Christchurch Central Recovery Plan

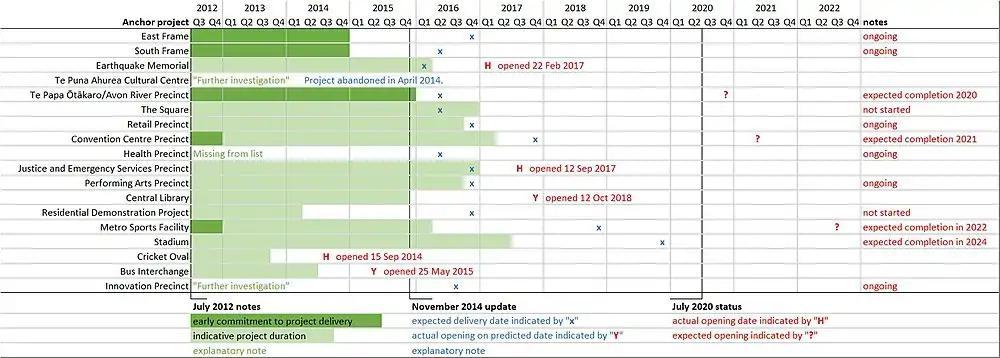
Anchor project timeline as of July 2020

The timeline graphic is based on the indicative project delivery schedule contained in the Blueprint published in July 2012, a pamphlet published in November 2014 plus the status as of July 2020. None of the projects were delivered as per the originally published indicative project delivery schedule. The first project to be completed was Hagley Oval (September 2014). The original schedule saw all projects where a delivery date had been specified completed by March 2017; at that point in time just three of the seventeen projects had been completed (the Bus Interchange was the second project (May 2015) to be finished, and the Earthquake Memorial the third project in February 2017). Ngāi Tahu abandoned its anchor project—Te Puna Ahurea Cultural Centre—in April 2014. As of July 2020, neither the Square, the Residential Demonstration Project, nor the stadium had been started, and only the stadium had a confirmed project status.